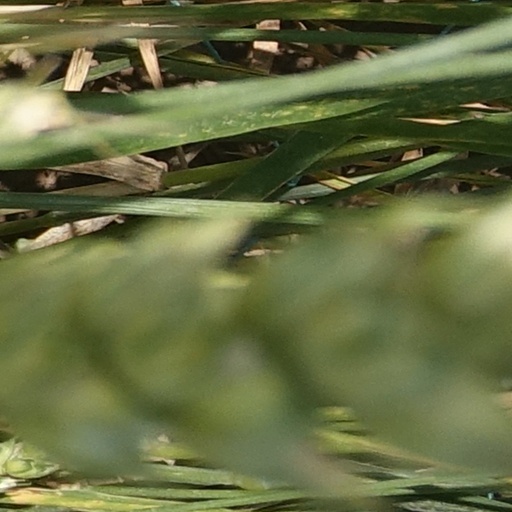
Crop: wheat